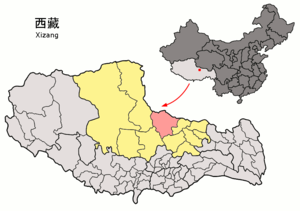
Le xian d'Amdo est un district administratif de la région autonome du Tibet en Chine. Il est placé sous la juridiction de la préfecture de Nagchu.